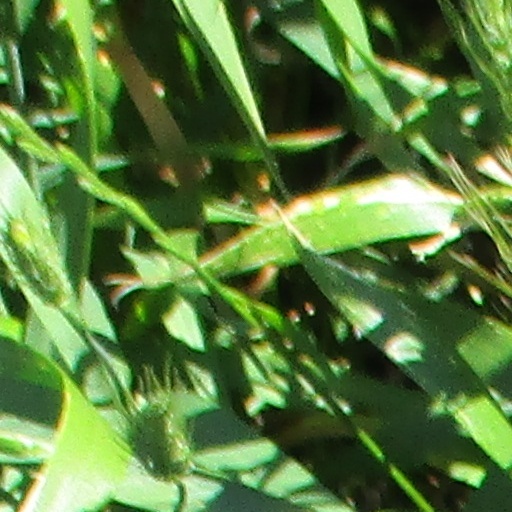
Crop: wheat